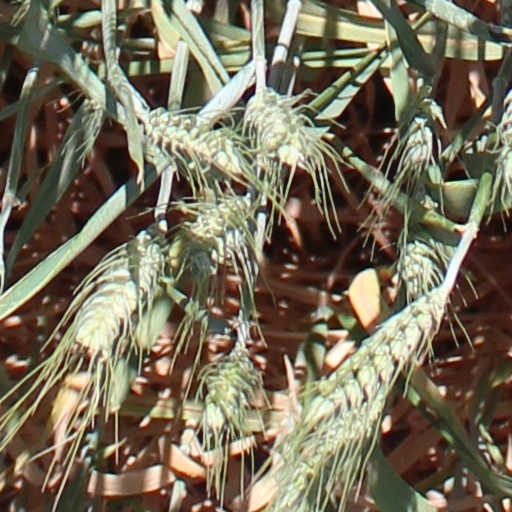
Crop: wheat